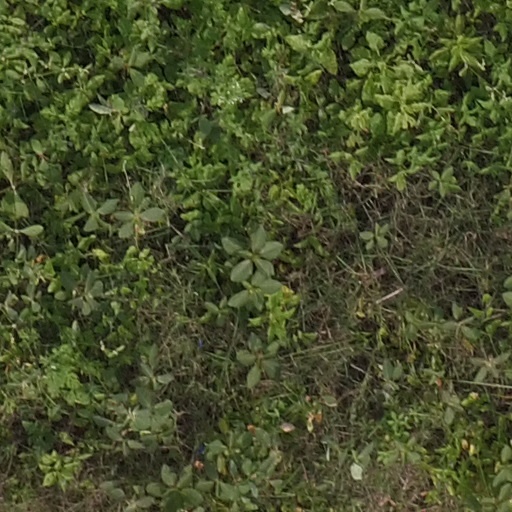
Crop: maize; corn